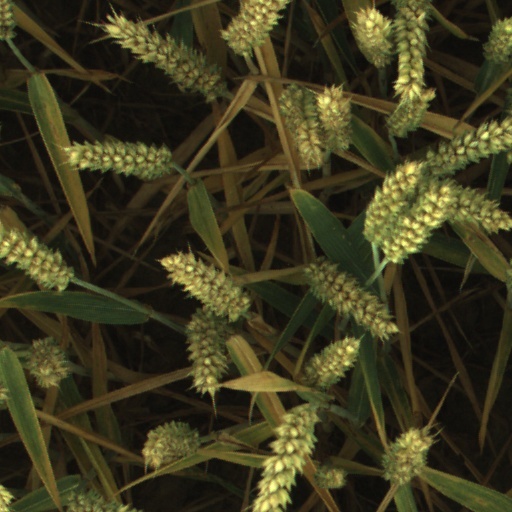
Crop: wheat